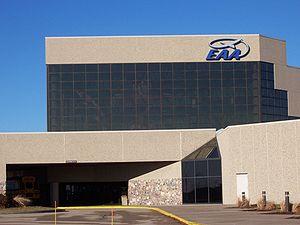
Oshkosh est une ville de l'État du Wisconsin. Située à l'endroit où les eaux de la rivière Fox se jettent dans le lac Winnebago dans le comté de Winnebago. Lors du recensement de 2010, la ville a une population de 66 083 habitants.